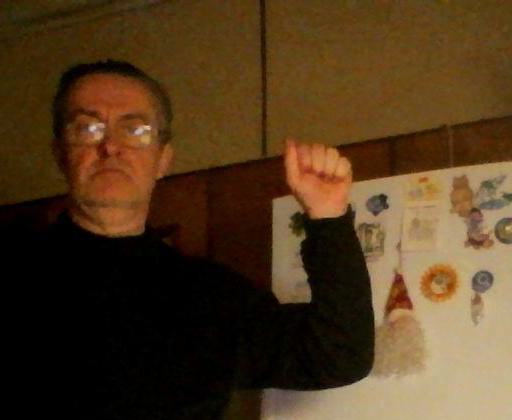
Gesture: fist